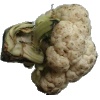
Label: Cauliflower 1